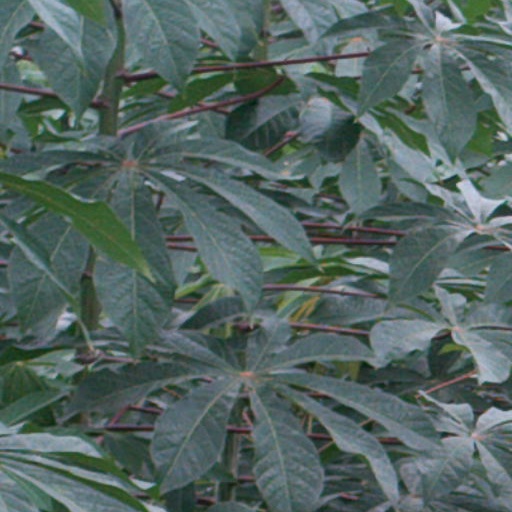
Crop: cassava